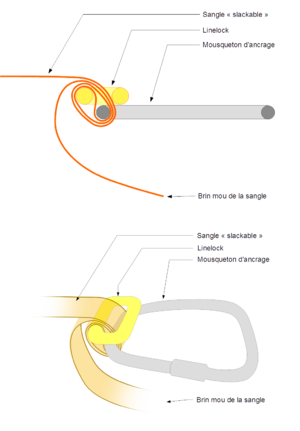
Schéma d'un système de blocage d'une slackline par un linelock
Une slackline est une sangle spécifique conçue pour la pratique de la slackline.